The Fountainhead

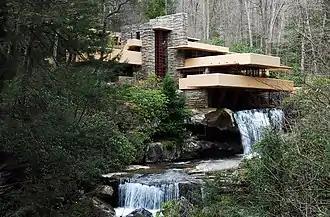
Rand's descriptions of Roark's buildings were inspired by the work of Frank Lloyd Wright, such as Fallingwater.

Rand chose the profession of architecture as the background for her novel, although she knew nothing about the field beforehand. As a field that combines art, technology, and business, it allowed her to illustrate her primary themes in multiple areas. Rand later wrote that architects provide "both art and a basic need of men's survival". In a speech to a chapter of the American Institute of Architects, Rand drew a connection between architecture and individualism, saying time periods that had improvements in architecture were also those that had more freedom for the individual.